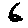
Label: 6